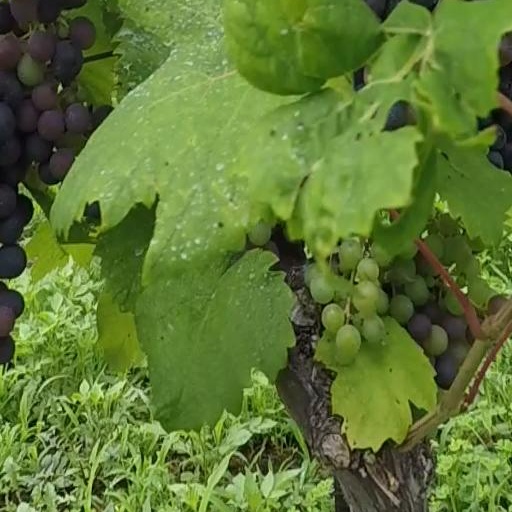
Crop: grape